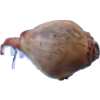
Label: onion